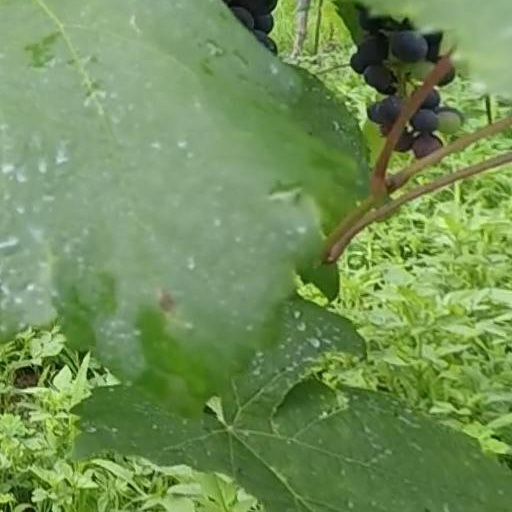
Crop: grape